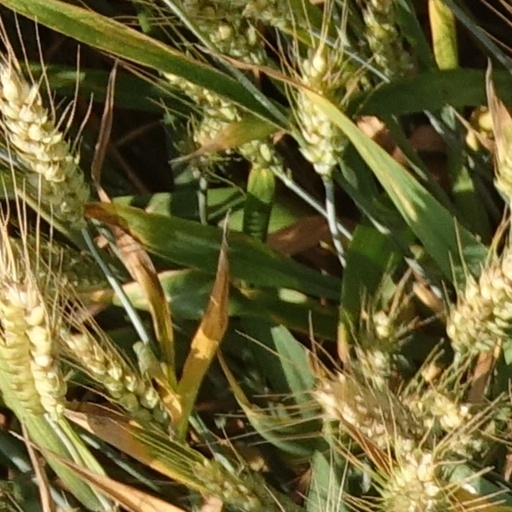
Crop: wheat